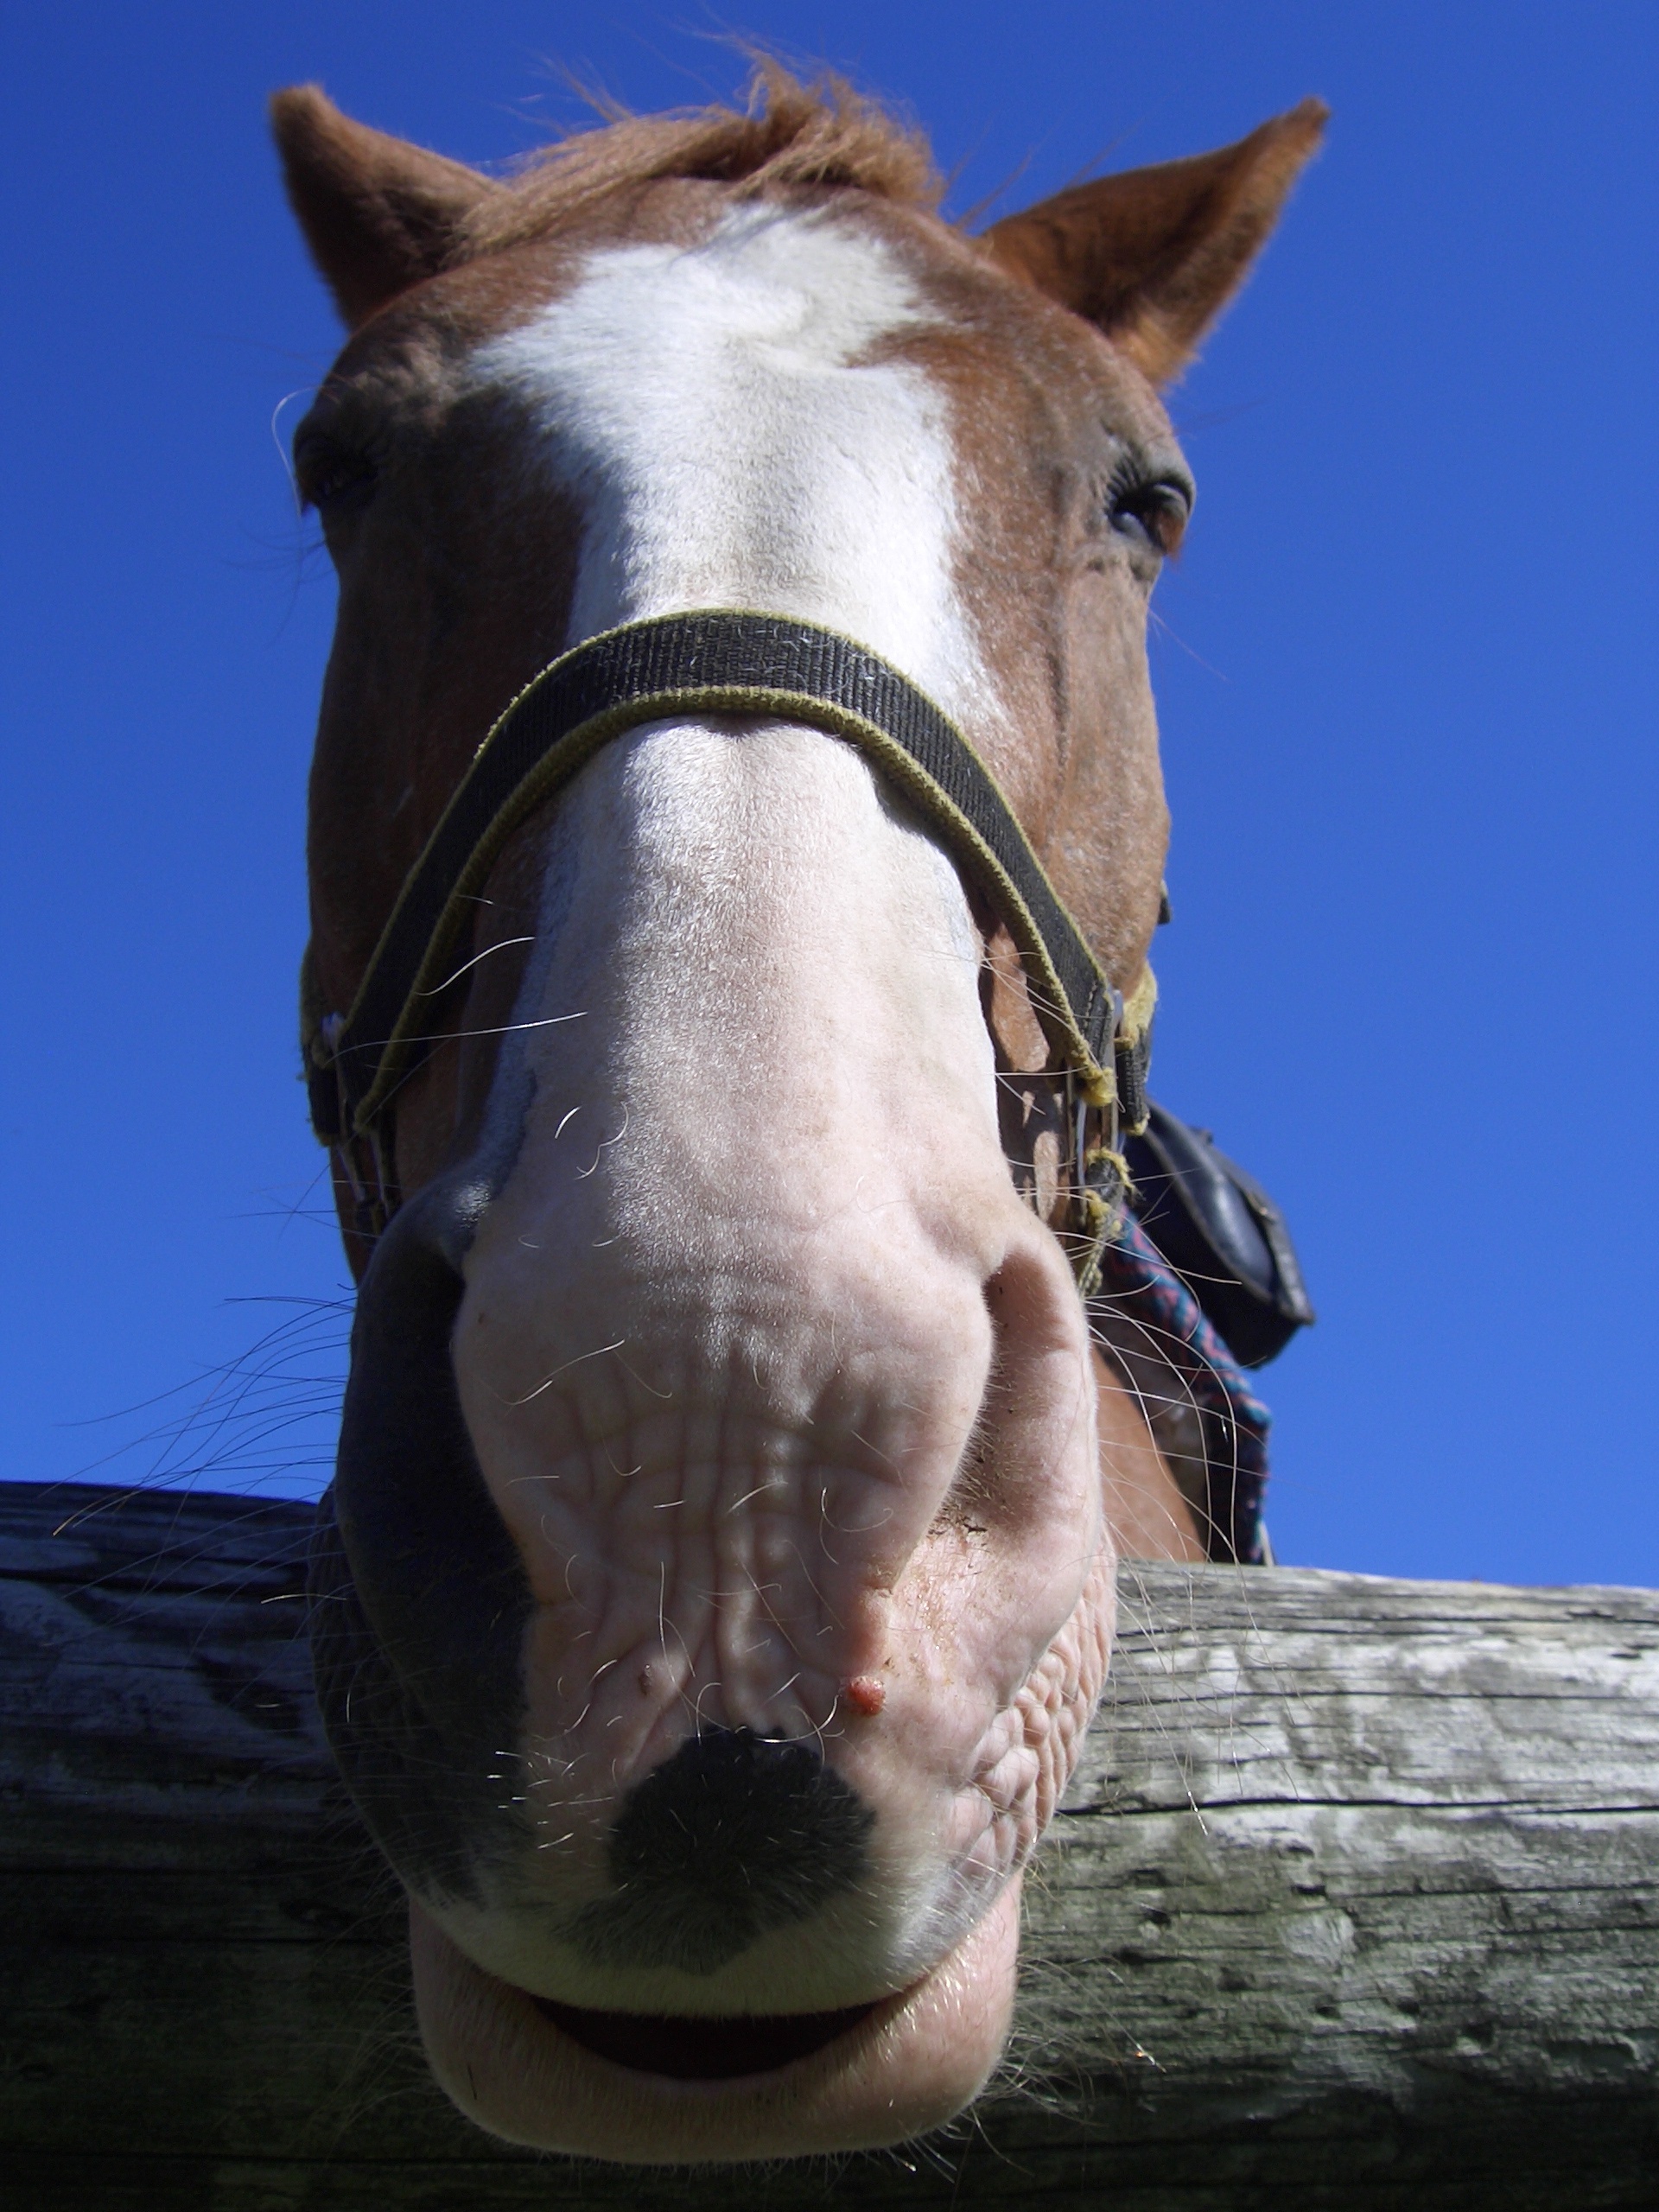
animal, horse, brown, mammal, stallion, mane, bridle, head, vertebrate, horse head, halter, horse like mammal